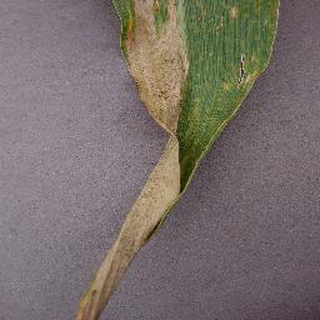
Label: corn_northern_leaf_blight